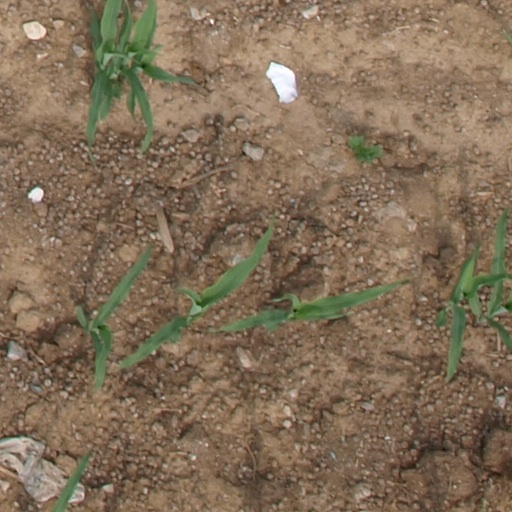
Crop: maize; corn